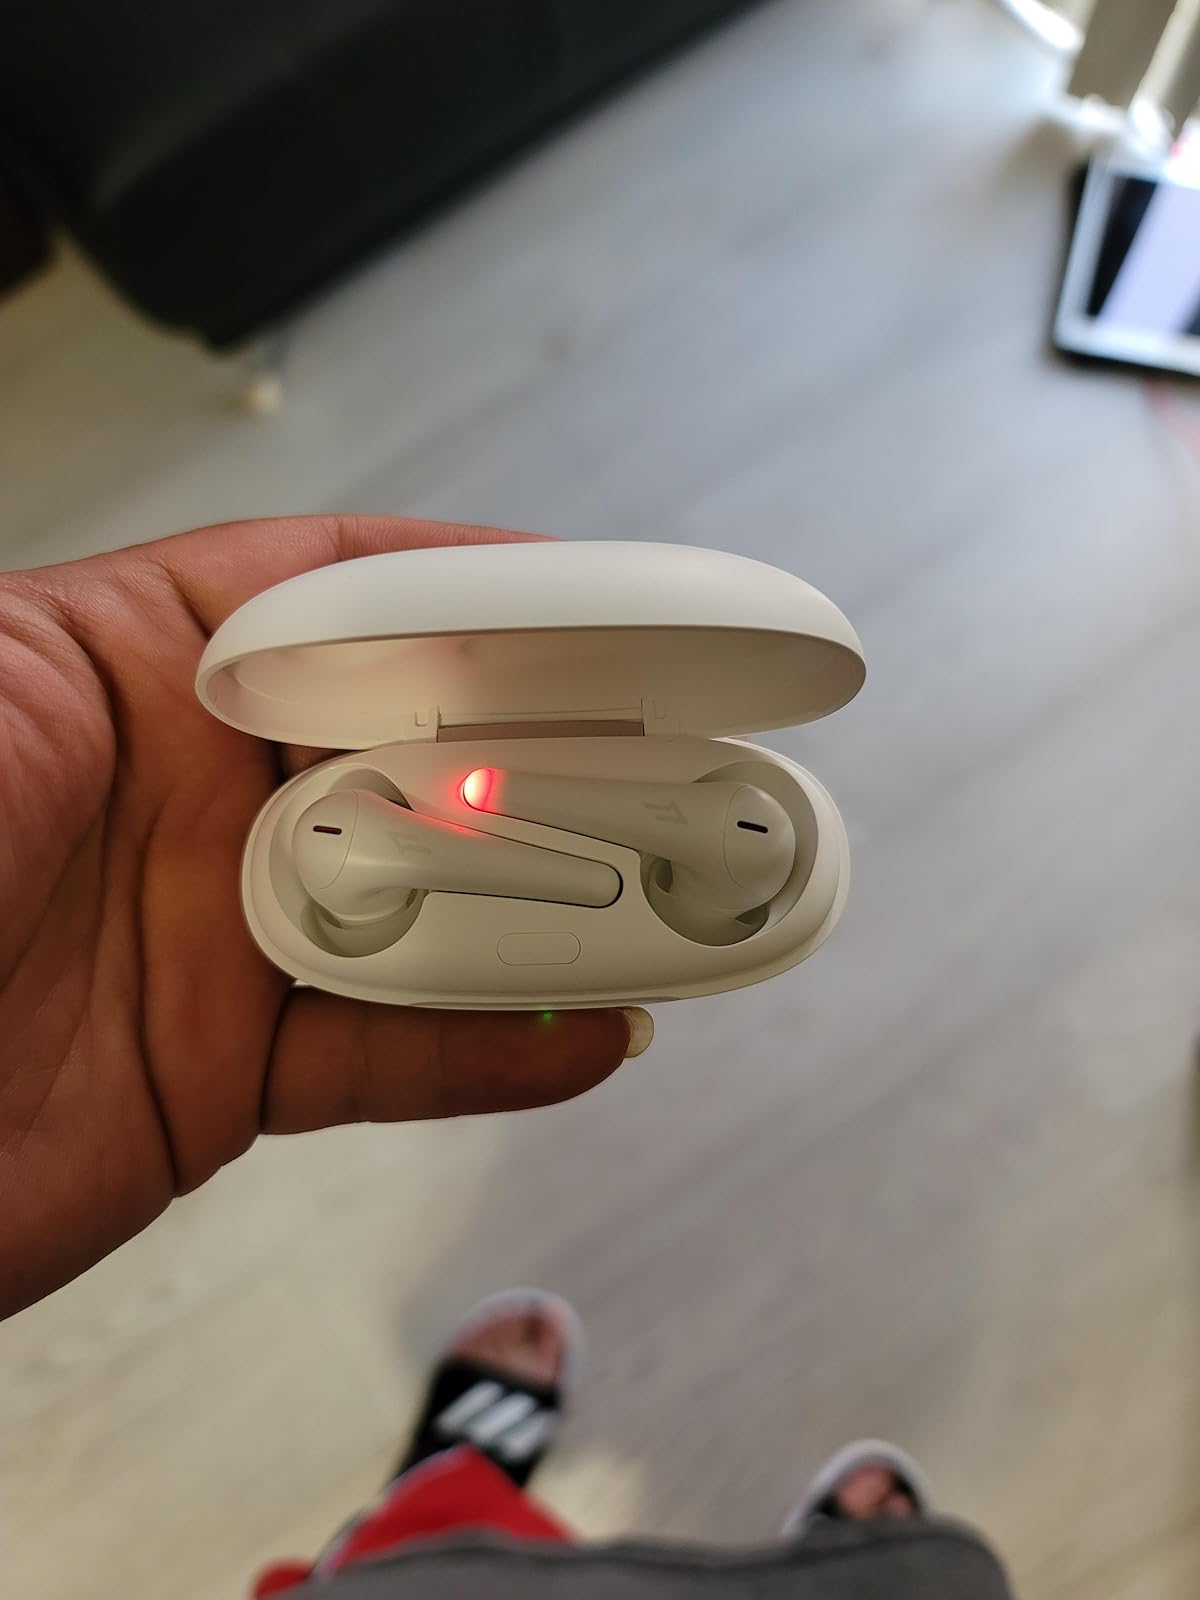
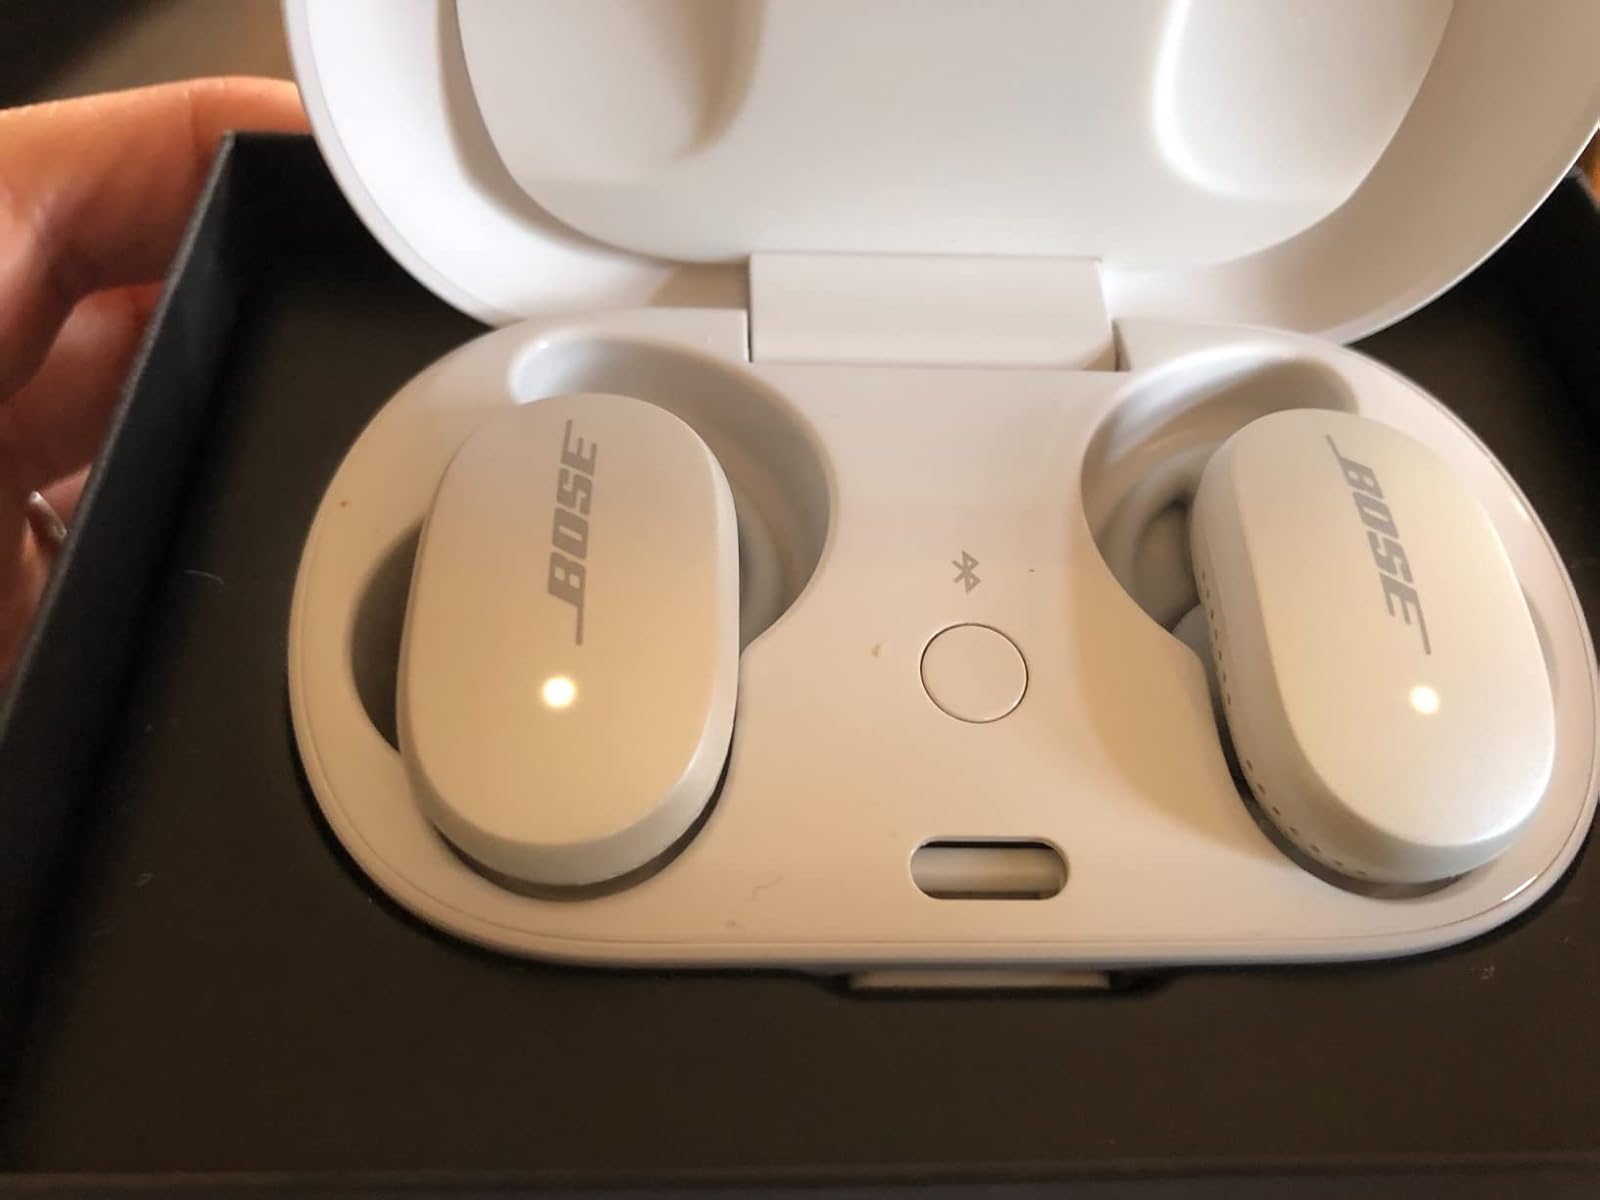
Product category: earbuds
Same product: no